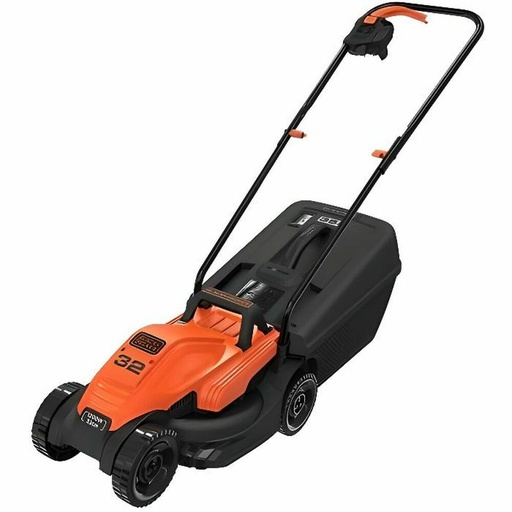
Ruohonleikkuri Black & Decker GTC5455PCB-XJ 1200 W 230 V
Jos haluat pitää kotisi viimeisen päälle kunnossa ja hankkia viimeisimmät elämääsi helpottavat tuotteemme, osta Ruohonleikkuri Black & Decker GTC5455PCB-XJ 1200 W 230 V parhaaseen hintaan. Tyyppi: Ruohonleikkuri Teho: 1200 W Väri: Oranssi Jännite: 230 V Virtalähde: Sähkökaapeli Mitat noin: 1 x 1 x 1 mm General Product Safety Regulations information: STANLEY BLACK&DECKER IBÉRICA, S.L.U. Carrer del Berguedà, 1 08820 - El Prat de Llobregat +34617320223 JoseRamon.Remuinan@sbdinc.com https://www.blackanddecker.es/
Brand: Black & Decker
Category: Home & Garden > Lawn & Garden > Outdoor Power Equipment > Lawn Mowers > Walk-Behind Mowers